Sense and Sensibility (film)

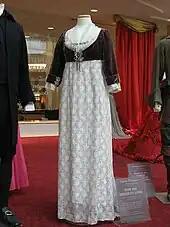
Thompson's dress for her character Elinor Dashwood

According to Austen scholar Linda Troost, the costumes used in "Sense and Sensibility" helped emphasise the class and status of the various characters, particularly among the Dashwoods. They were created by Jenny Beavan and John Bright, a team of designers best known for Merchant Ivory films who began working together in 1984. The two attempted to create accurate period dress, and featured the "fuller, classical look and colours of the late 18th century." They found inspiration in the works of the English artists Thomas Rowlandson, John Hopper, and George Romney, and also reviewed fashion plates stored in the Victoria and Albert Museum. The main costumes and hats were manufactured at Cosprop, a London-based costumer company.